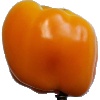
Label: Pepper Yellow 1